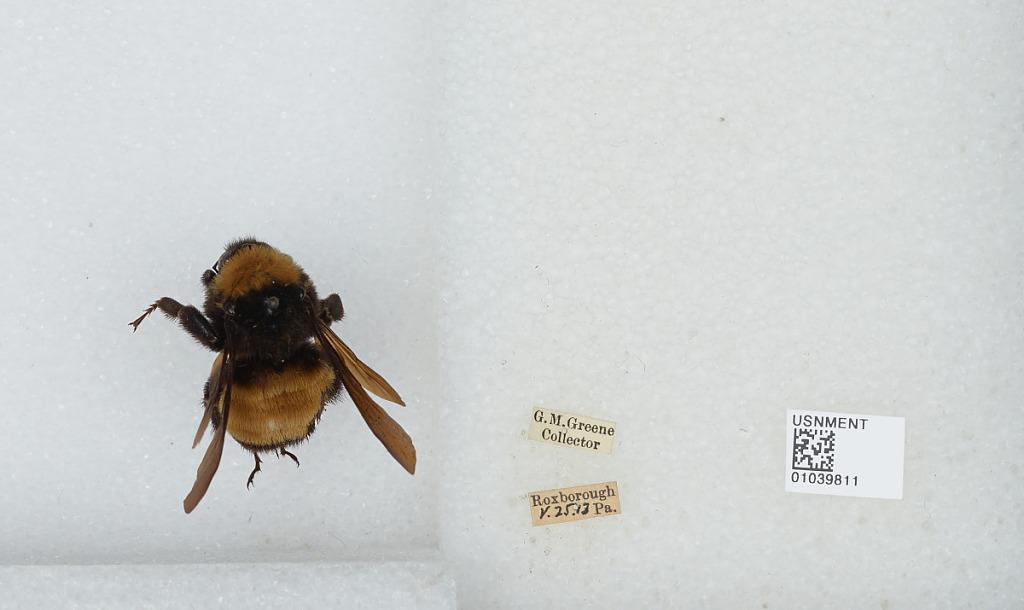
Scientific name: Bombus (Fervidobombus) pensylvanicus pensylvanicus (De Geer)
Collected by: G. Greene
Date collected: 1913-5-25
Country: United States
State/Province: Pennsylvania
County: Philadelphia
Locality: Roxborough: a neighborhood in the Northwest Philadelphia section of Philadelphia
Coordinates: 40.0524, -75.2364